Luk Yeung Galleria

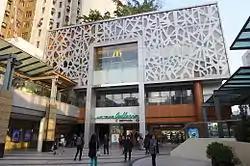
Luk Yeung Galleria in January 2015

Luk Yeung Galleria, formally known as Luk Yeung Sun Chuen Mall, is one of the largest shopping centres in Tsuen Wan, New Territories, Hong Kong, located in Luk Yeung Sun Chuen, above MTR Tsuen Wan station. It has a total area of .